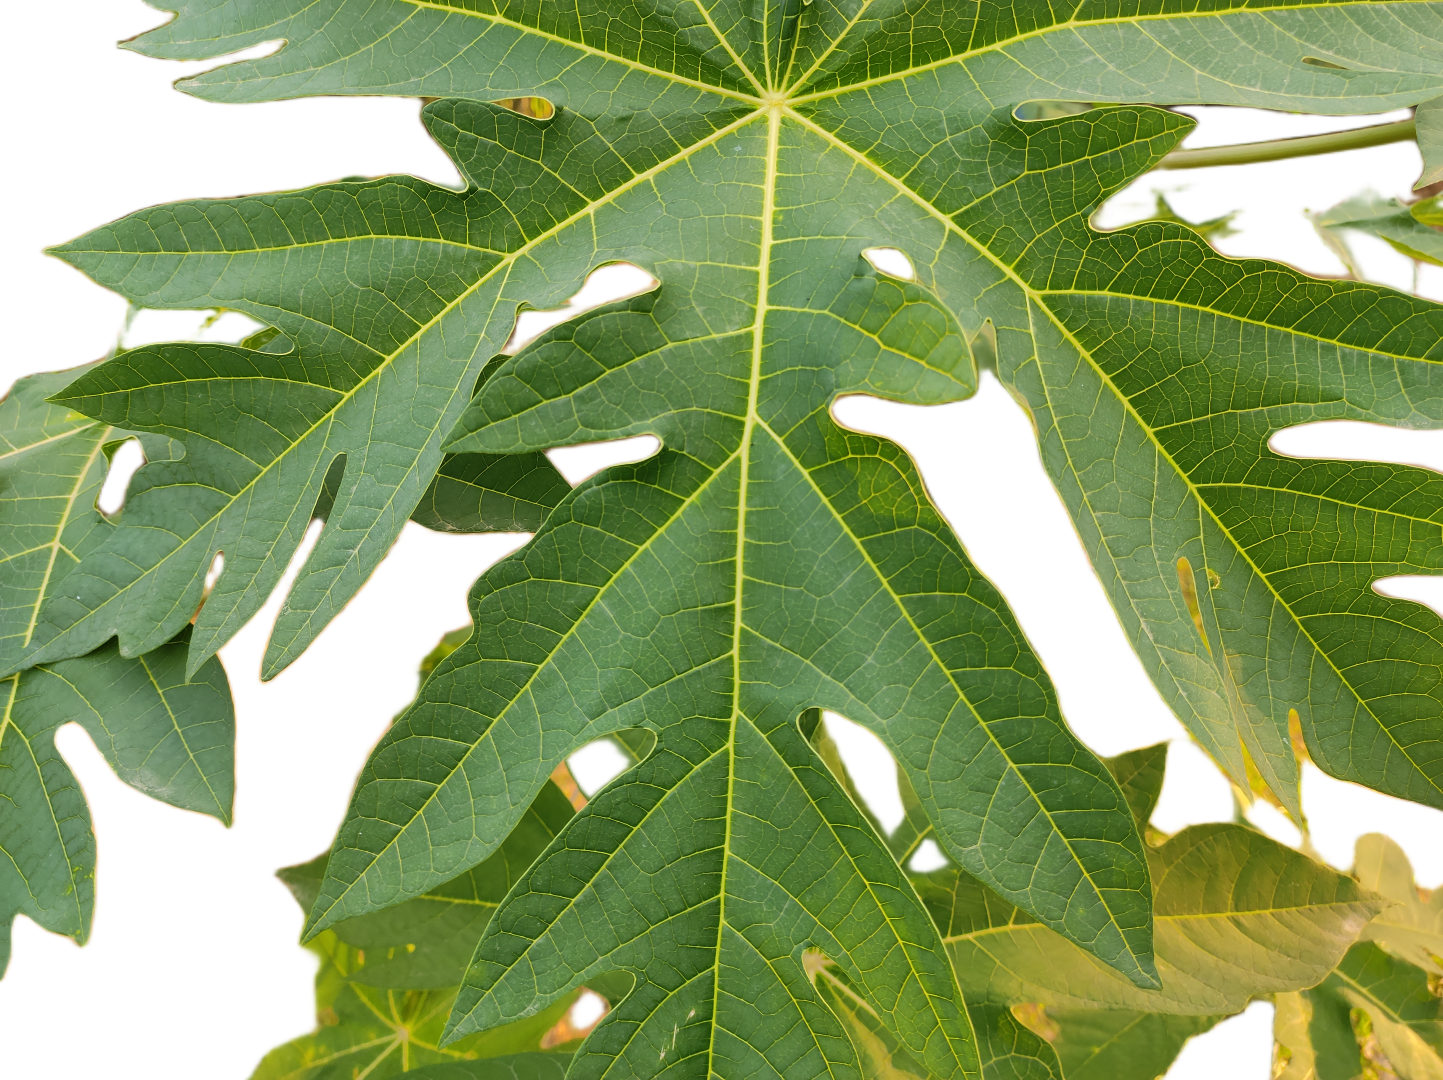
Crop: Papaya
Label: Healthy_leaf